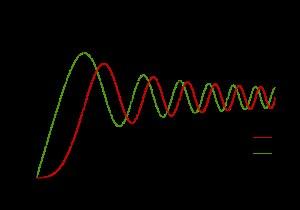
L'intégrale de Fresnel est une intégrale impropre introduite par le physicien français Augustin Fresnel.